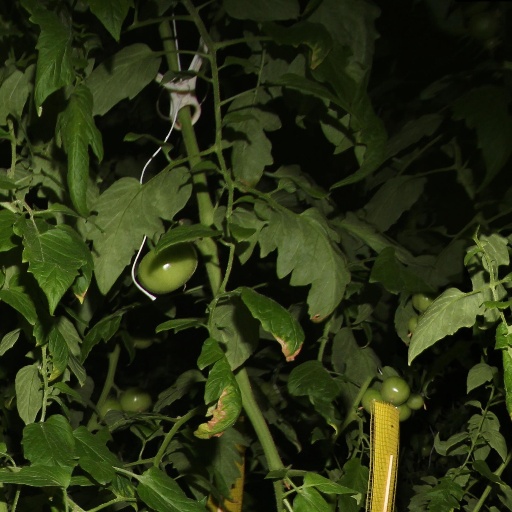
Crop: tomato